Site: brandenburg
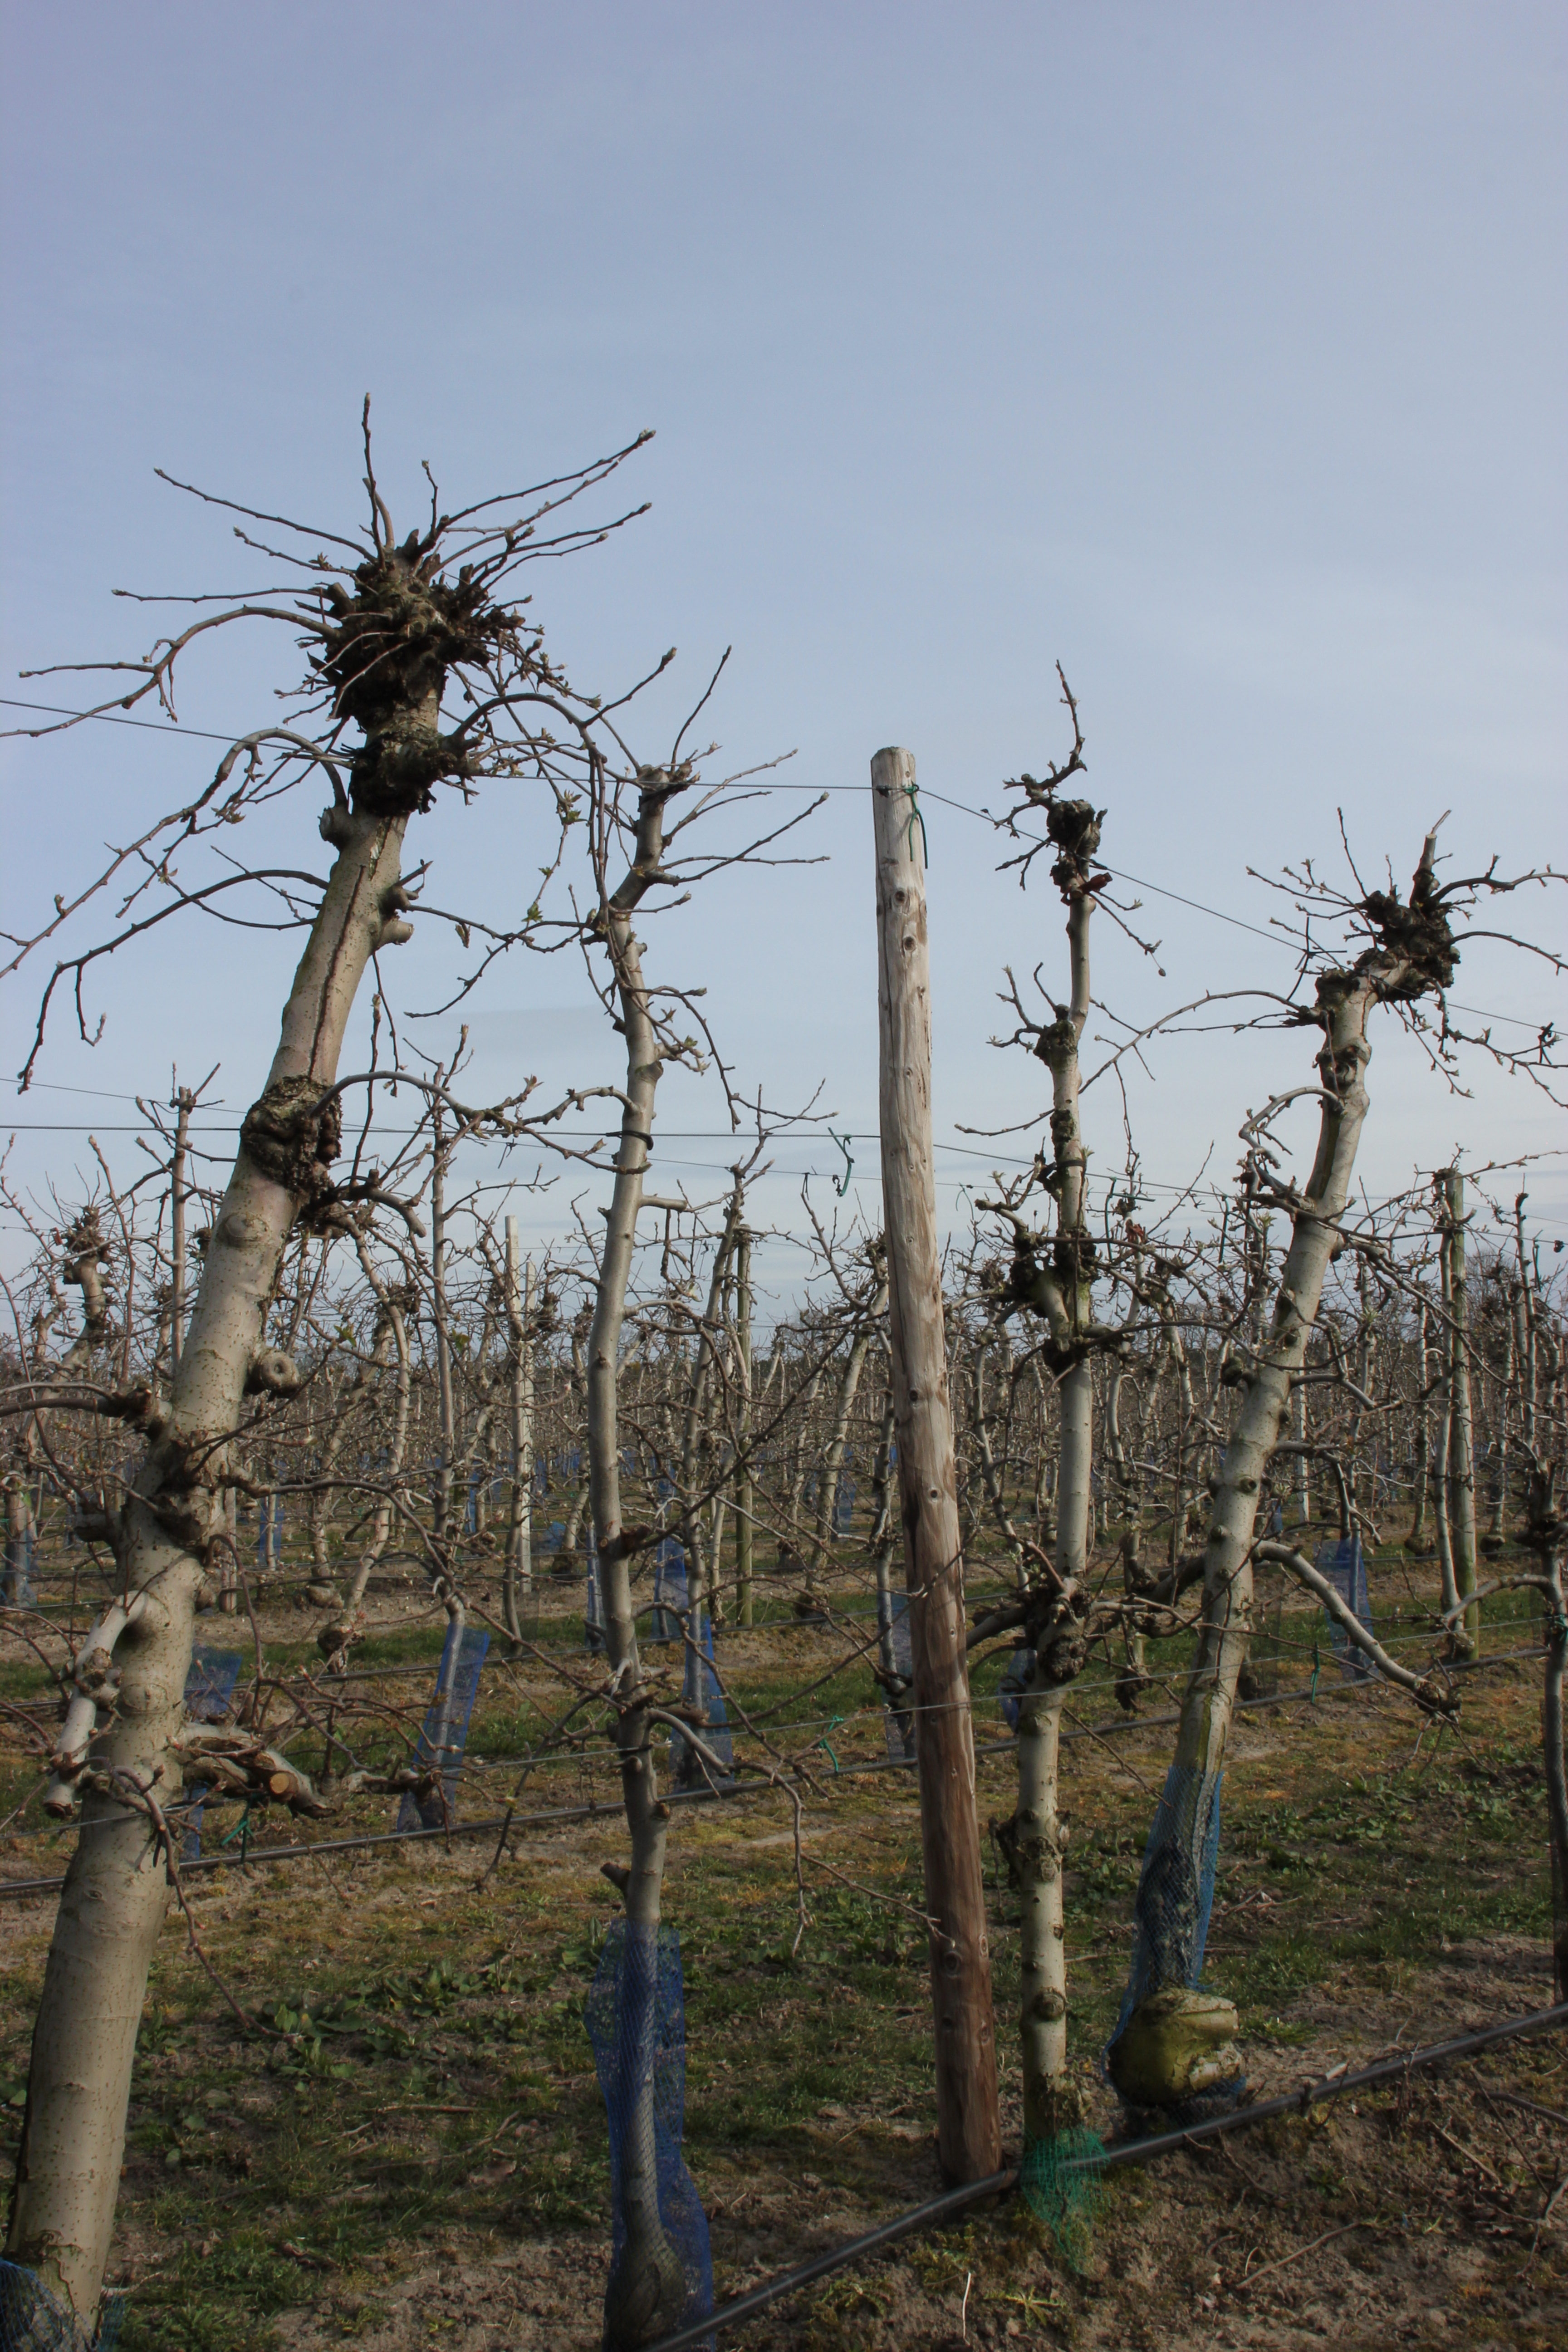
Growth stage (BBCH 54): Inflorescence emergence